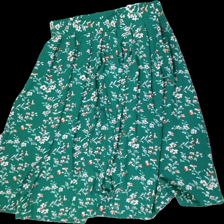
View: back
Type: Skirt
Category: Ladies
Brand: Not in the list
Brand text on label: Shein
Colors: Green, White, Brown
Material: 100% Polyester
Pattern: Floral print
Cut: Loose
Size: L
Season: All
Price range: 50-100
Recommended usage: Reuse